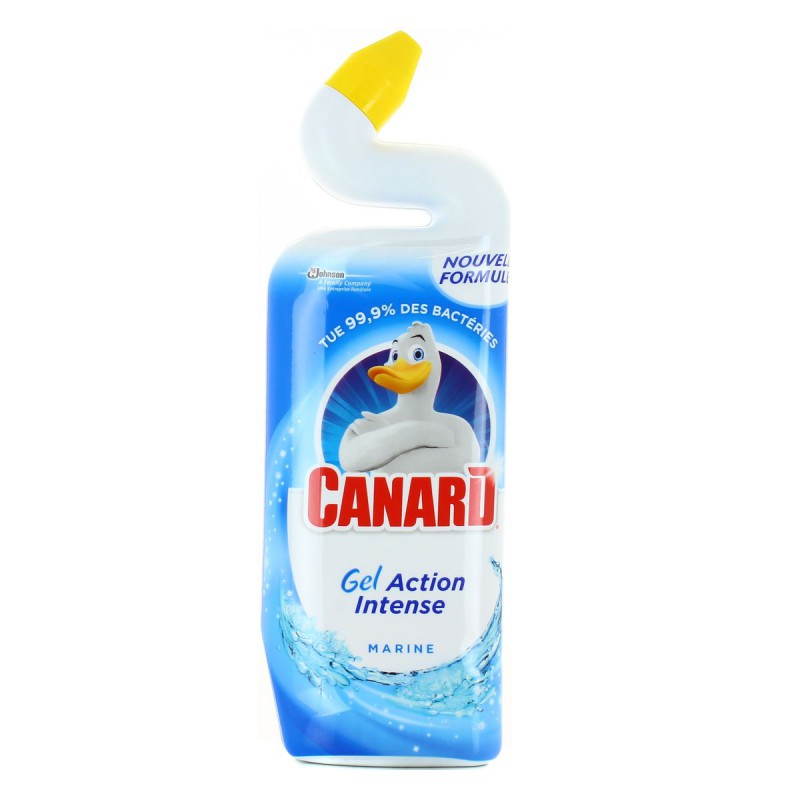
Waste category: plastic